Varuna

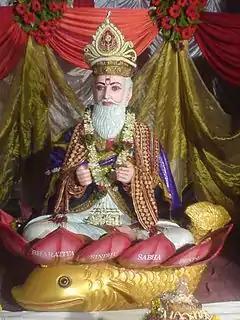
Jhulelal is considered an incarnation of Varuna by Sindhi Hindus.

Jhulelal is believed by Sindhi Hindus to be an incarnation of Varuna. They celebrate the festival of Cheti Chand in his honor. The festival marks the arrival of spring and harvest, but in Sindhi community it also marks the birth of Uderolal in year 1007, after they prayed to Hindu god Varuna to save them from the persecution by tyrannical Muslim ruler named Mirkhshah. Uderolal morphed into a warrior and old man who preached and reprimanded Mirkhshah that Muslims and Hindus deserve the same religious freedoms. He, as Jhulelal, became the champion of the people in Sindh, from both religions. Among his Sufi Muslim followers, Jhulelal is known as "Khwaja Khizir" or "Sheikh Tahit". The Hindu Sindhi, according to this legend, celebrate the new year as Uderolal's birthday.